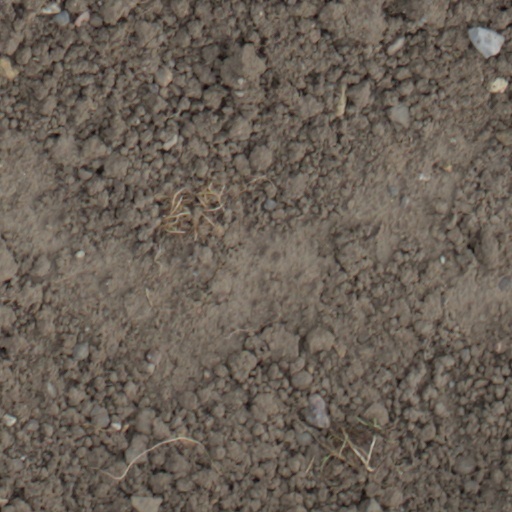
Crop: wheat